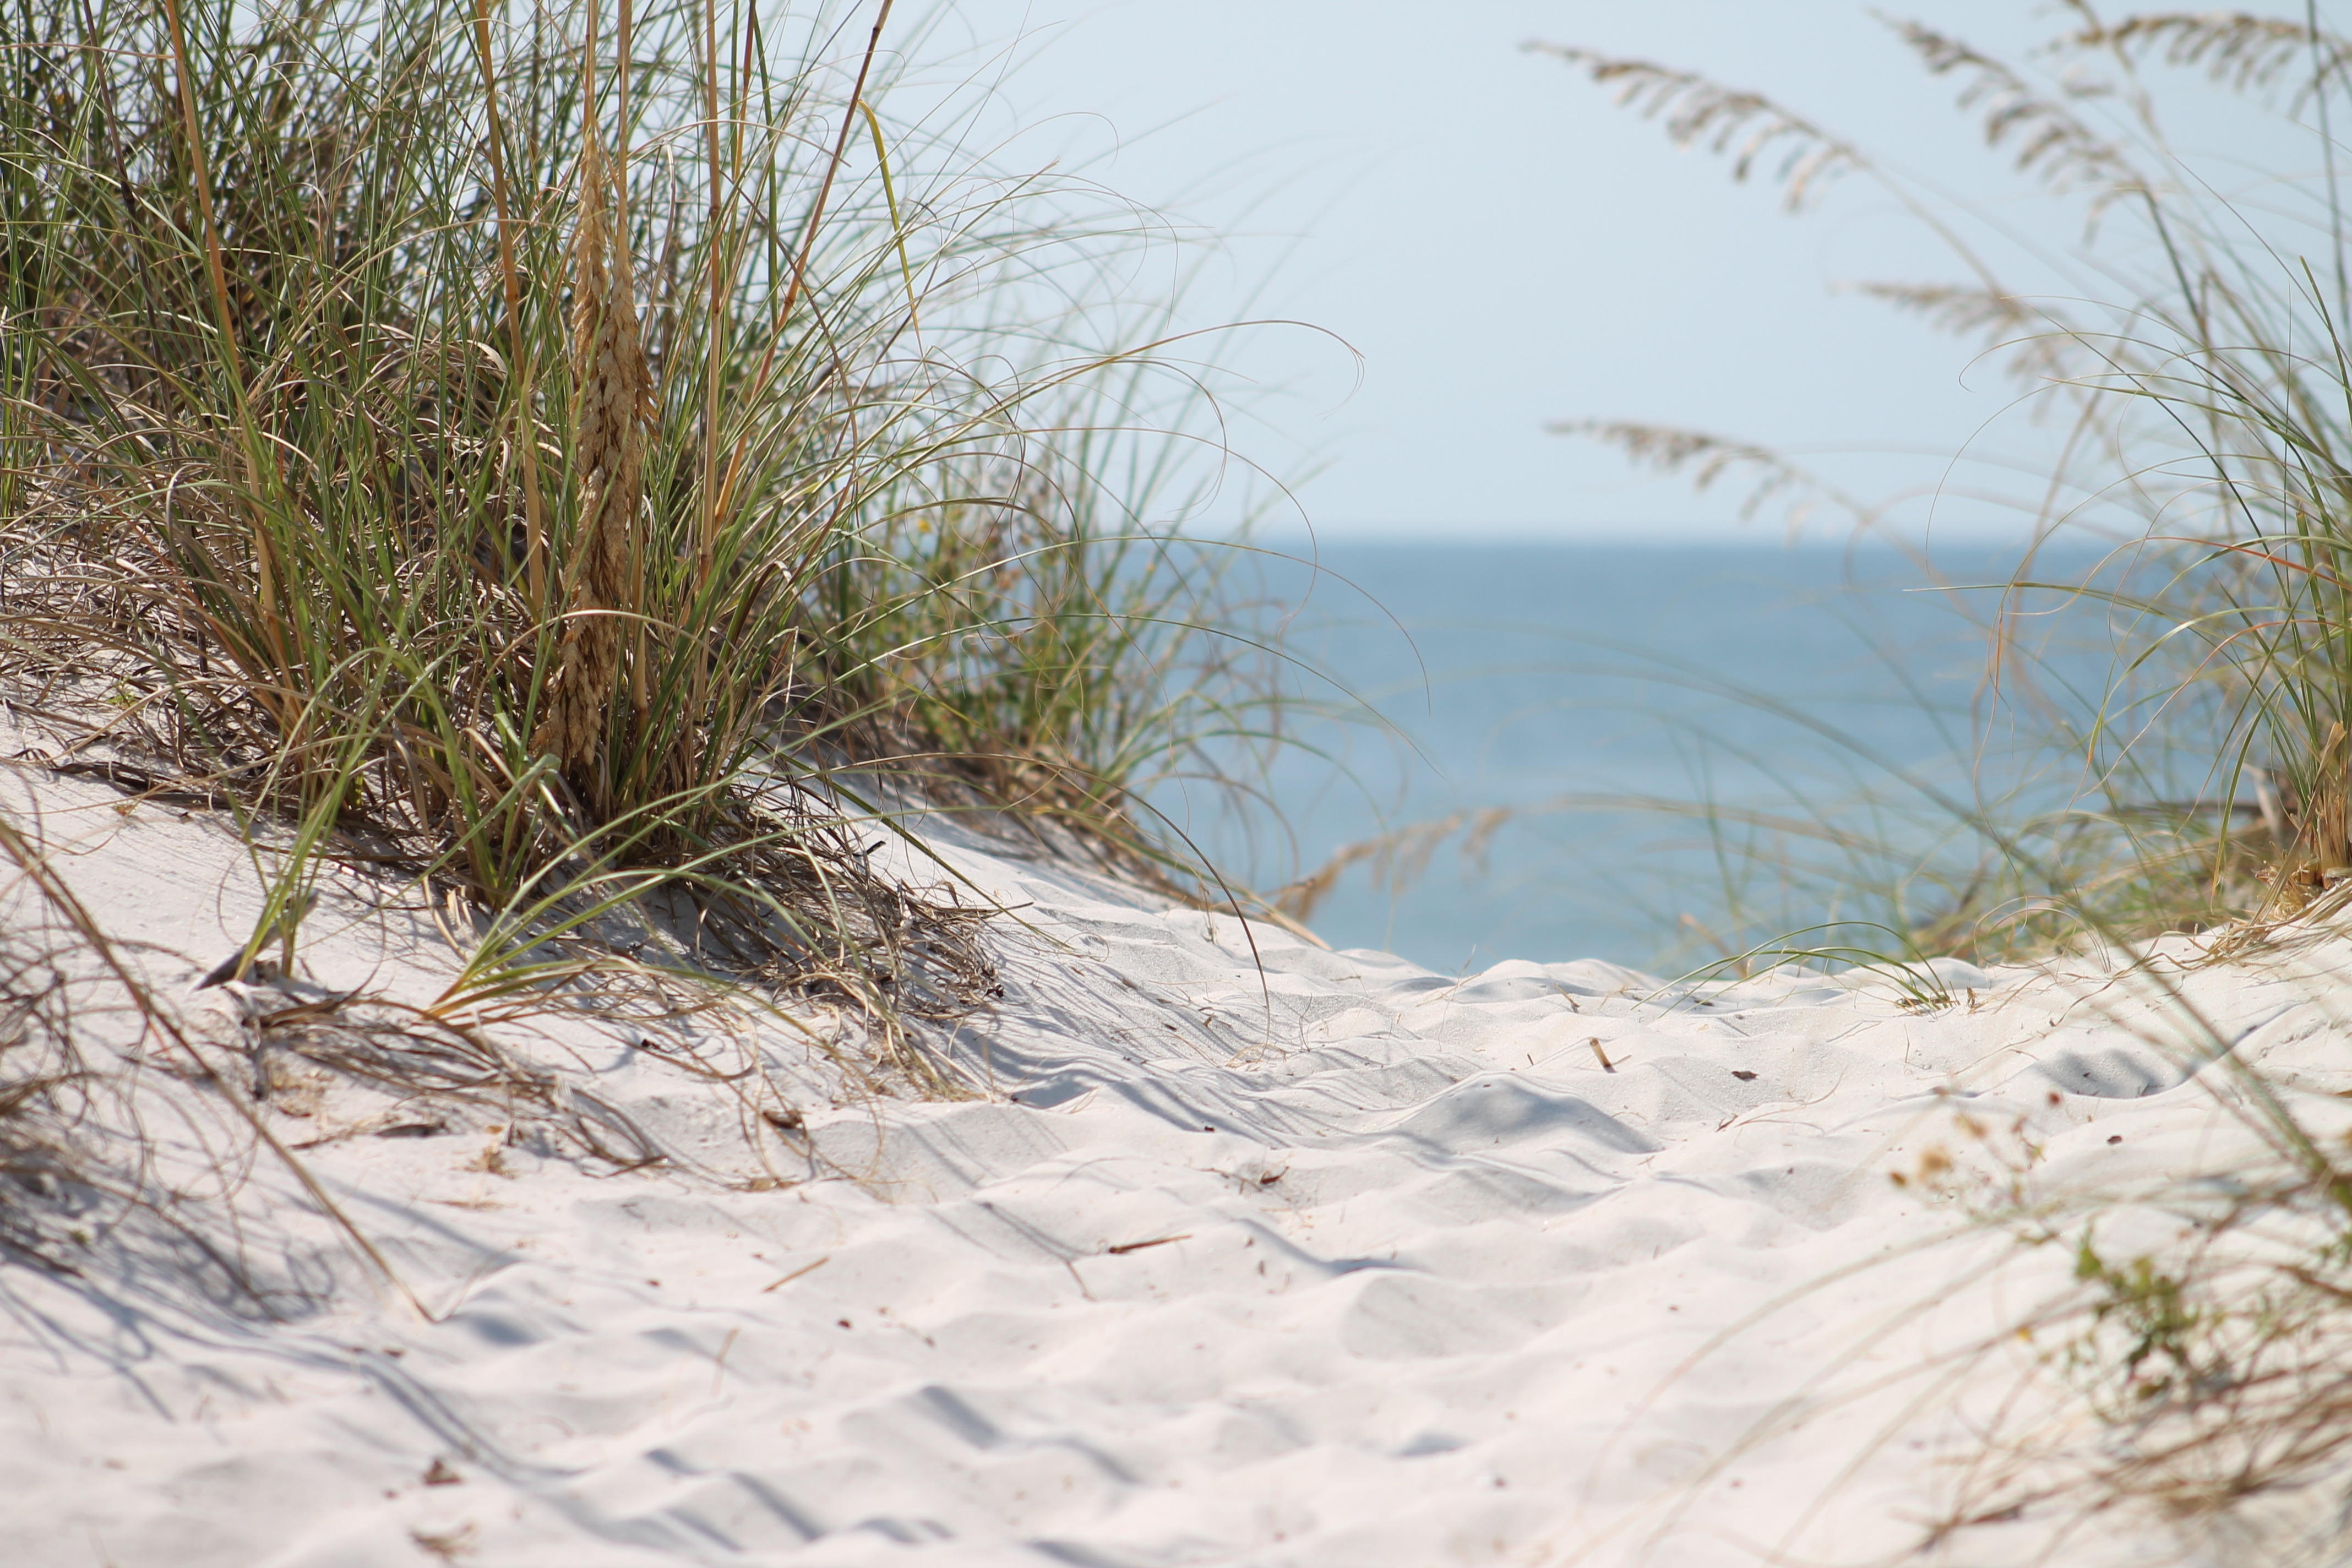
beach, landscape, tree, nature, grass, sand, ocean, wilderness, snow, winter, dune, view, green, blue, season, habitat, ecosystem, natural environment, aeolian landform, grass family, sand ocean